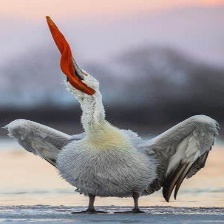
Species: DALMATIAN PELICAN
Scientific name: PELECANUS CRISPUS